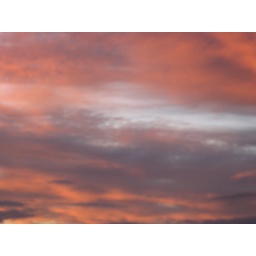
red sky in the morning sheperd`s warning    sunrise over bournemouth